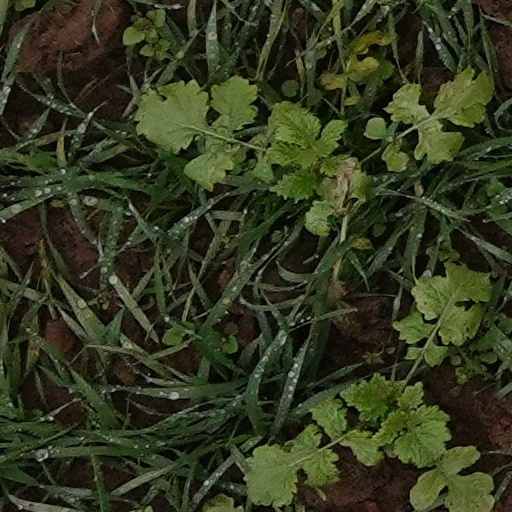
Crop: wheat